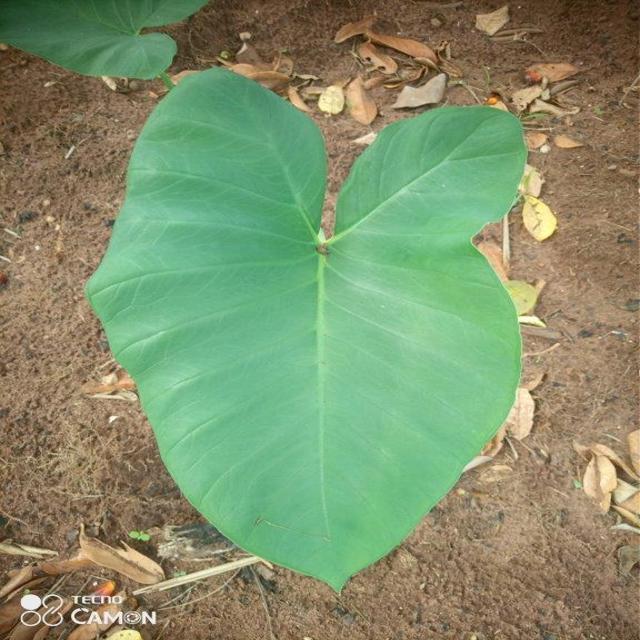
Label: Healthy